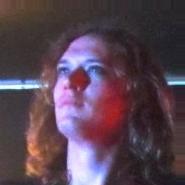
Age: 36